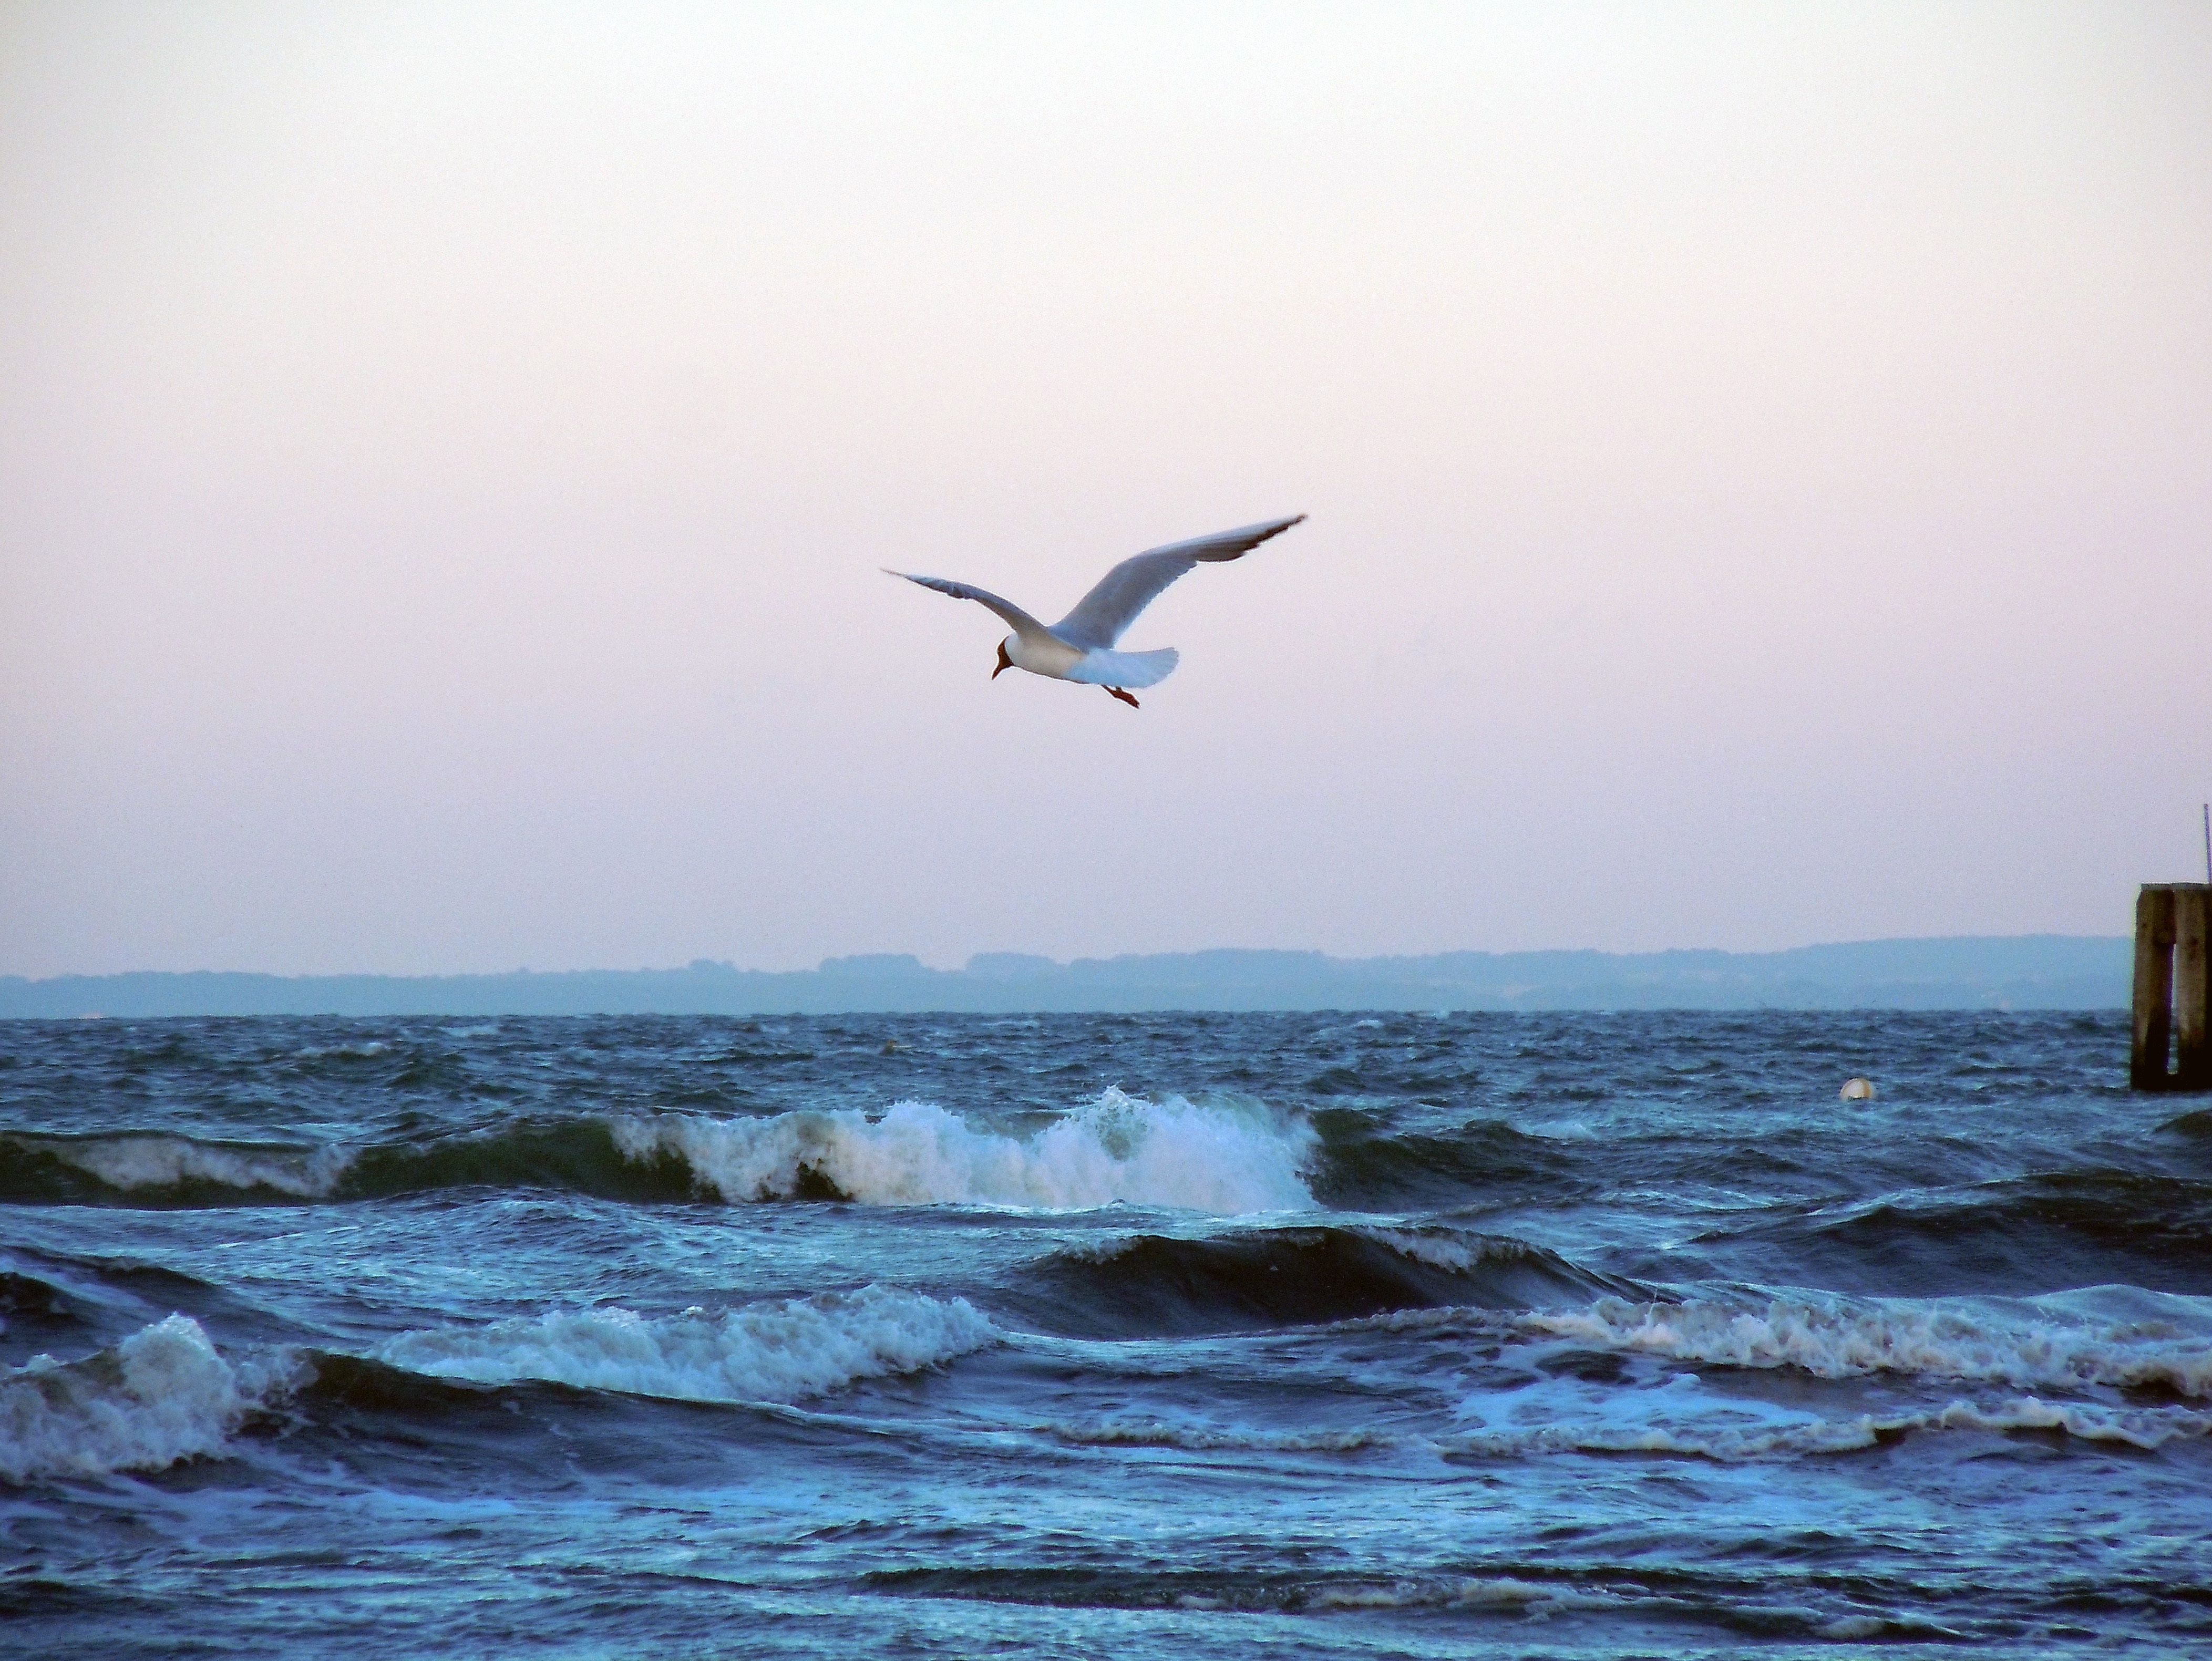
beach, sea, coast, ocean, bird, shore, wave, wind, seabird, fly, seagull, gull, baltic sea, charadriiformes, wind wave